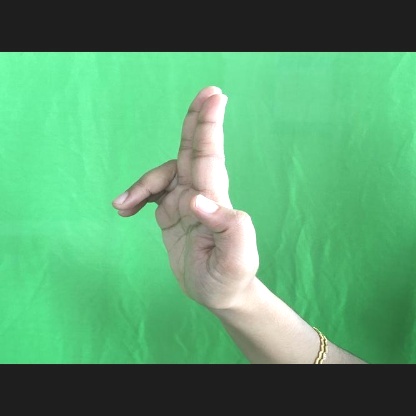
Mudra: Ardhapathaka